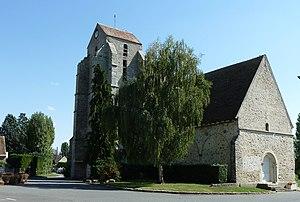
Église Saint-Laurent du XIIè, XIIIè siècle. Elle a été édifiée sur les ruines d'une ancienne chapelle.
Les Écrennes est une commune française située dans le département de Seine-et-Marne, en région Île-de-France.
Cet article recense les monuments historiques de l'ouest de la Seine-et-Marne, en France.